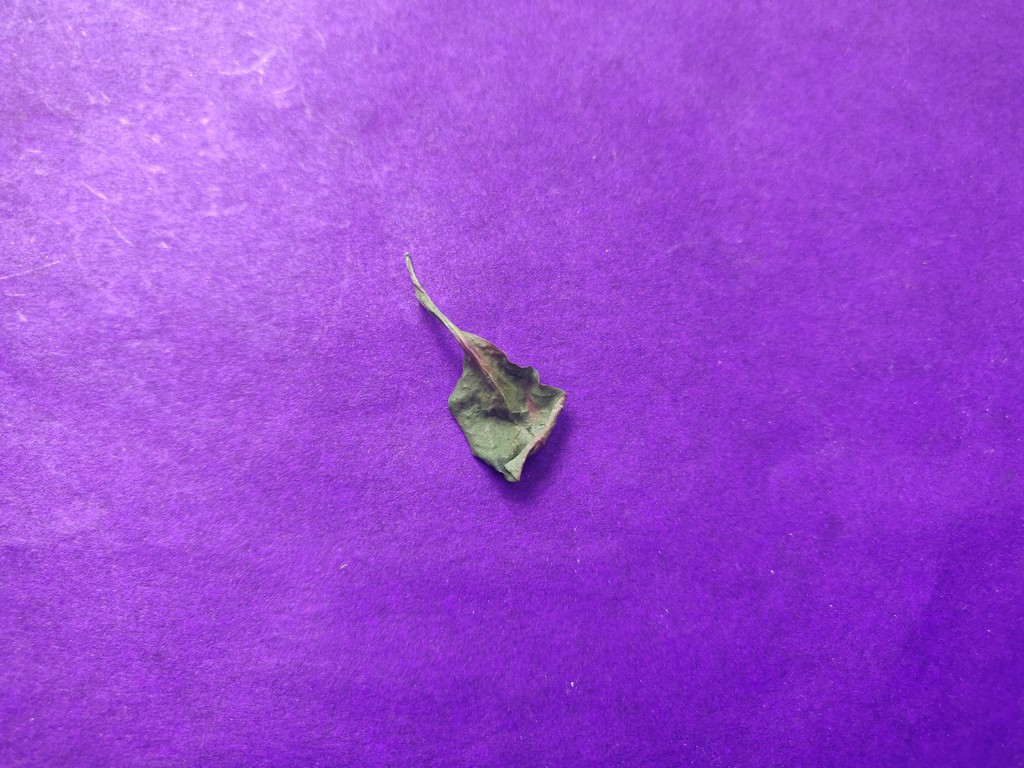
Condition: Dried
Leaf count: single
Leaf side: unknown